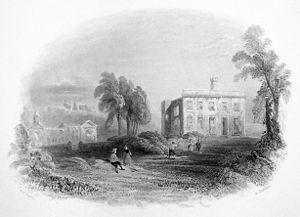
Dangan Castle est un château médiéval en ruine d'Irlande situé à Summerhill dans le comté de Meath, demeure de naissance d'Arthur Wellesley.
Garret Colley Wesley, 1ᵉʳ comte de Mornington était un homme politique et compositeur anglo-irlandais, plus connu aujourd'hui pour être le père de plusieurs chefs militaires et hommes politiques britanniques.